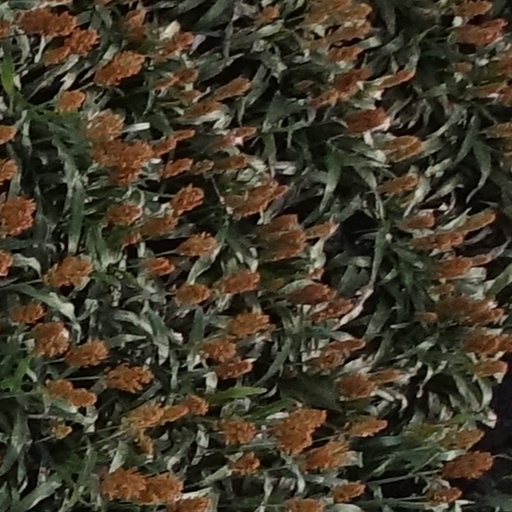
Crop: sorghum